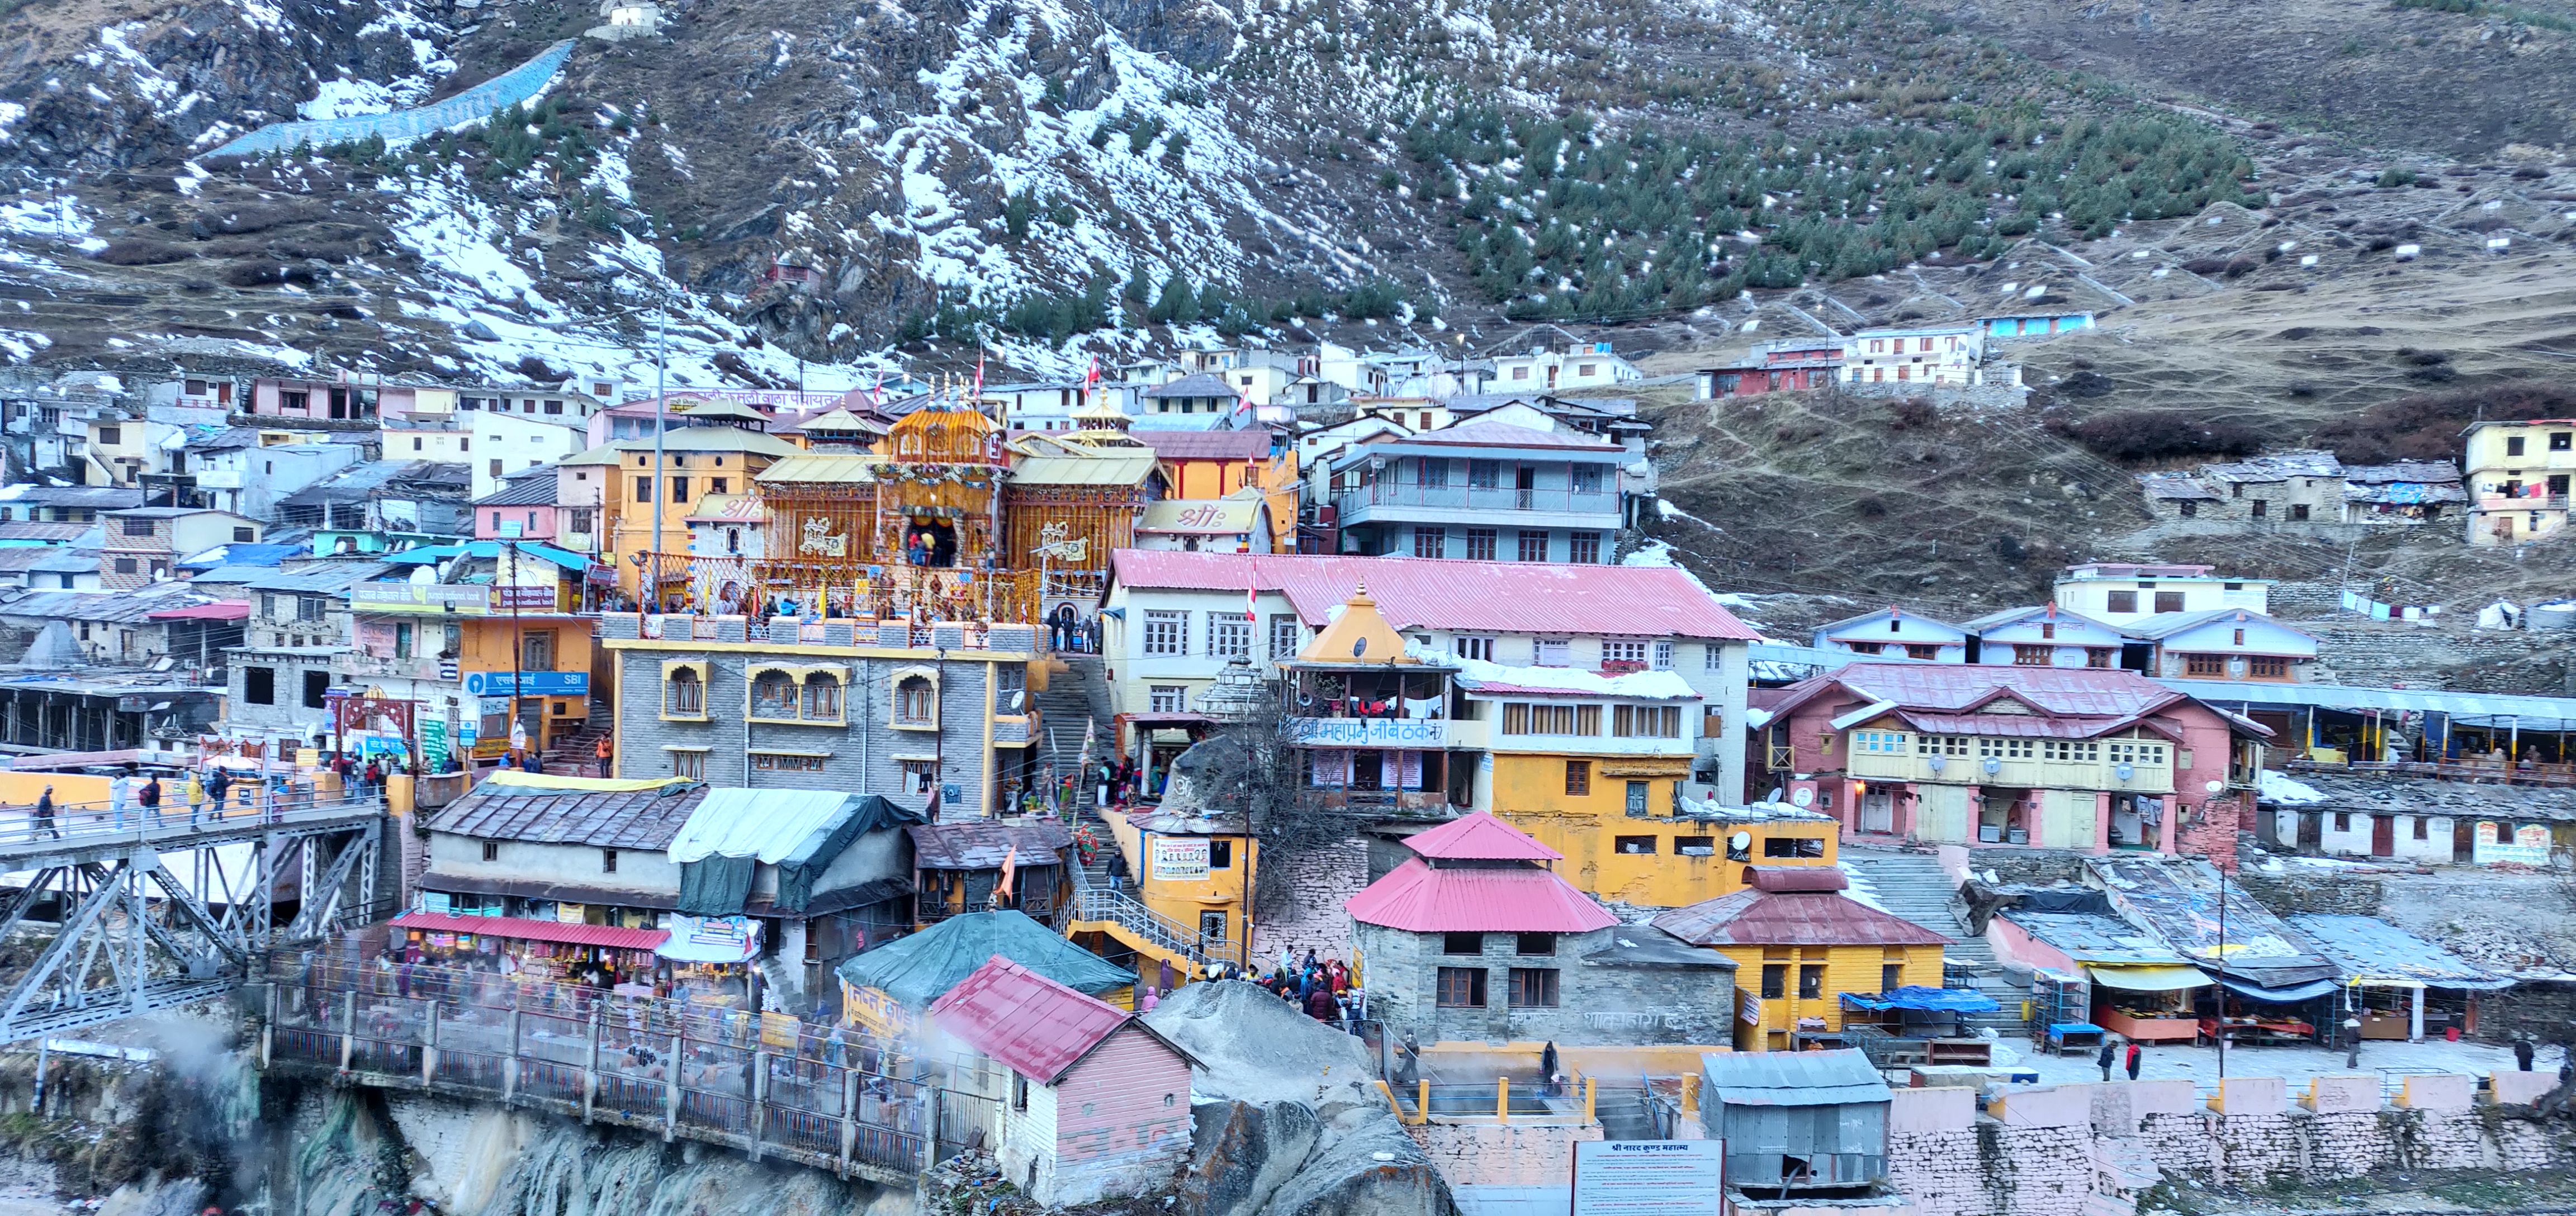
natural, nature, forest, landscape, fall, path, tree, relax, summer, sea, flower, green, outdoor, colorful, trees, scenery, calm, autumn, beach, meadow, water, spring, tranquil, mountain village, town, hill station, human settlement, village, tourism, mountain range, mountain, travel, city, geological phenomenon, winter, snow, building